Battle of Changanassery

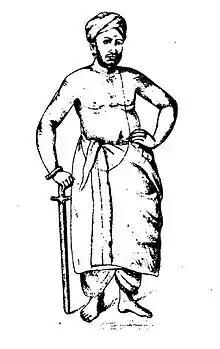
Ramayyan Dalawa

When the Travancore troops reached Aranmula in the south of Thekkumkur kingdom, the Telugu Brahmins stopped the Travancore army in the belief, that in Travancore the life of a Brahman was sacred, and consequently that they would not be in danger of being attacked. On this, Ramayya requested Captain D'Lanoy to do his duty without shrinking. D'Lanoy called a few companies of his detachment, consisting of Christians, Moplahs and fishermen, directed them to drive away the mob of Brahmans and clear the way for the march. By the confusion created by the Brahmins, sufficient time was afforded to the King Aditya Varma Manikandan, who was at a place near Aranmula, to flee from his country to the north. After defeating the Telugu Brahmins at Aranmula, Ramayan Dalawa took over Thiruvalla gramam, where the Vilakkilli Madom Pottimar gave no resistance. Ramayyan's next target was the Neerazhi Palace of Thekkumkur at Changanassery. The Thekkumkur had a larger and stronger army than the other princely states (Kayamkulam, Ampalapuzha) conquered by the Ramayyan. The Thekkumkur fort and the Neerazhi palace at Changanasseri were attacked in September 1749.